Tudor London

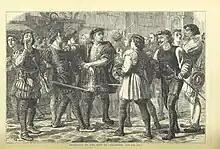
The beginning of the Evil May Day riot, as illustrated in "Old and New London, Illustrated", by Walter Thornbury, in 1887.

Prior to the Reformation, hospitals were run by monastic institutions. At the beginning of the period, London had five principal hospitals, totalling somewhere between 350 and 400 beds. They were St. Bartholomew's in Smithfield; St. Thomas' in Southwark; St. Mary-without-Bishopsgate, which specialised in maternity care; St. Elsyng Spital, which specialised in the homeless blind; and St. Mary Bethlehem, commonly known as Bedlam, which specialised in mental illness. Many of these hospitals also functioned as shelters for the homeless or the infirm. In 1505, Henry VII founded St. John the Baptist's Hospital on the site of the Savoy Palace. These were all dissolved in the Reformation, and mostly given over to the City to re-establish them as secular hospitals, except for St. Mary-without-Bishopsgate and St. Elsying Spital, which were permanently closed. The estate of the Savoy Hospital was given to St. Thomas'.